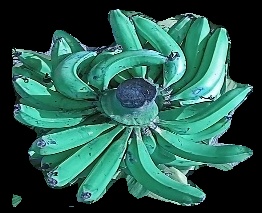
Variety: pachbale
Grade: grade3